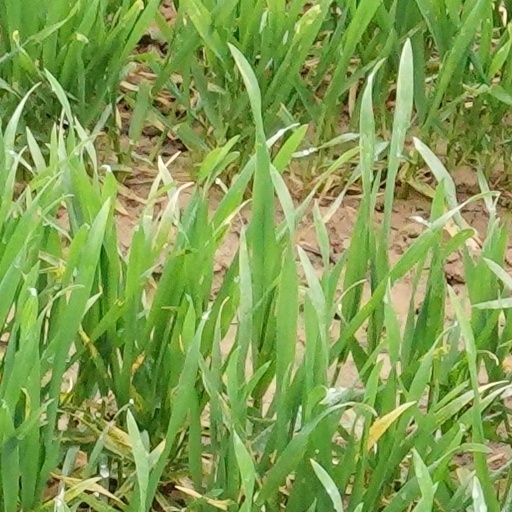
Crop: wheat